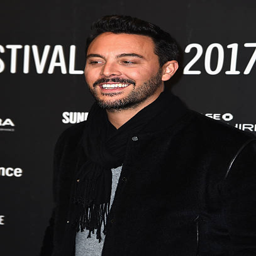
actor attends premiere on day of festival .